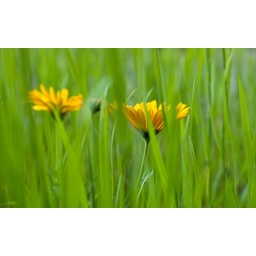
flowers in the tall grass